Life Between the Waters

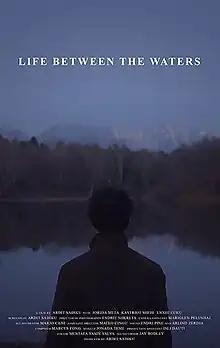
Theatrical release poster

Life Between the Waters is a 2017 Albanian-language drama film written, directed and produced by Albanian filmmaker Ardit Sadiku, in his debut feature, starring Jorida Meta, Kastriot Shehi and Enxhi Cuku. The narrative focuses on a middle-aged, working-class married couple, whose lives unravel when their daughter suddenly disappears.